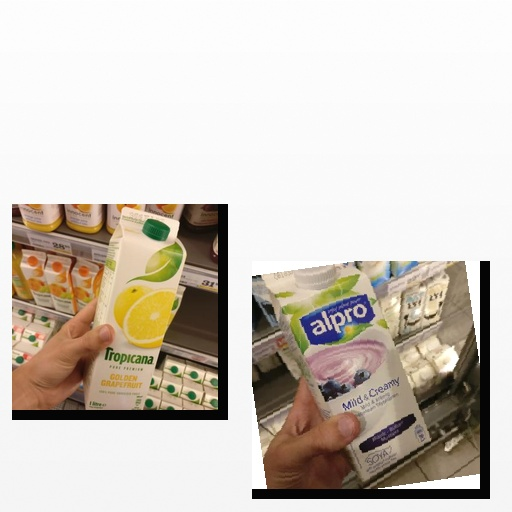
Food items: blueberry_soyghurt, golden_grapefruit_juice